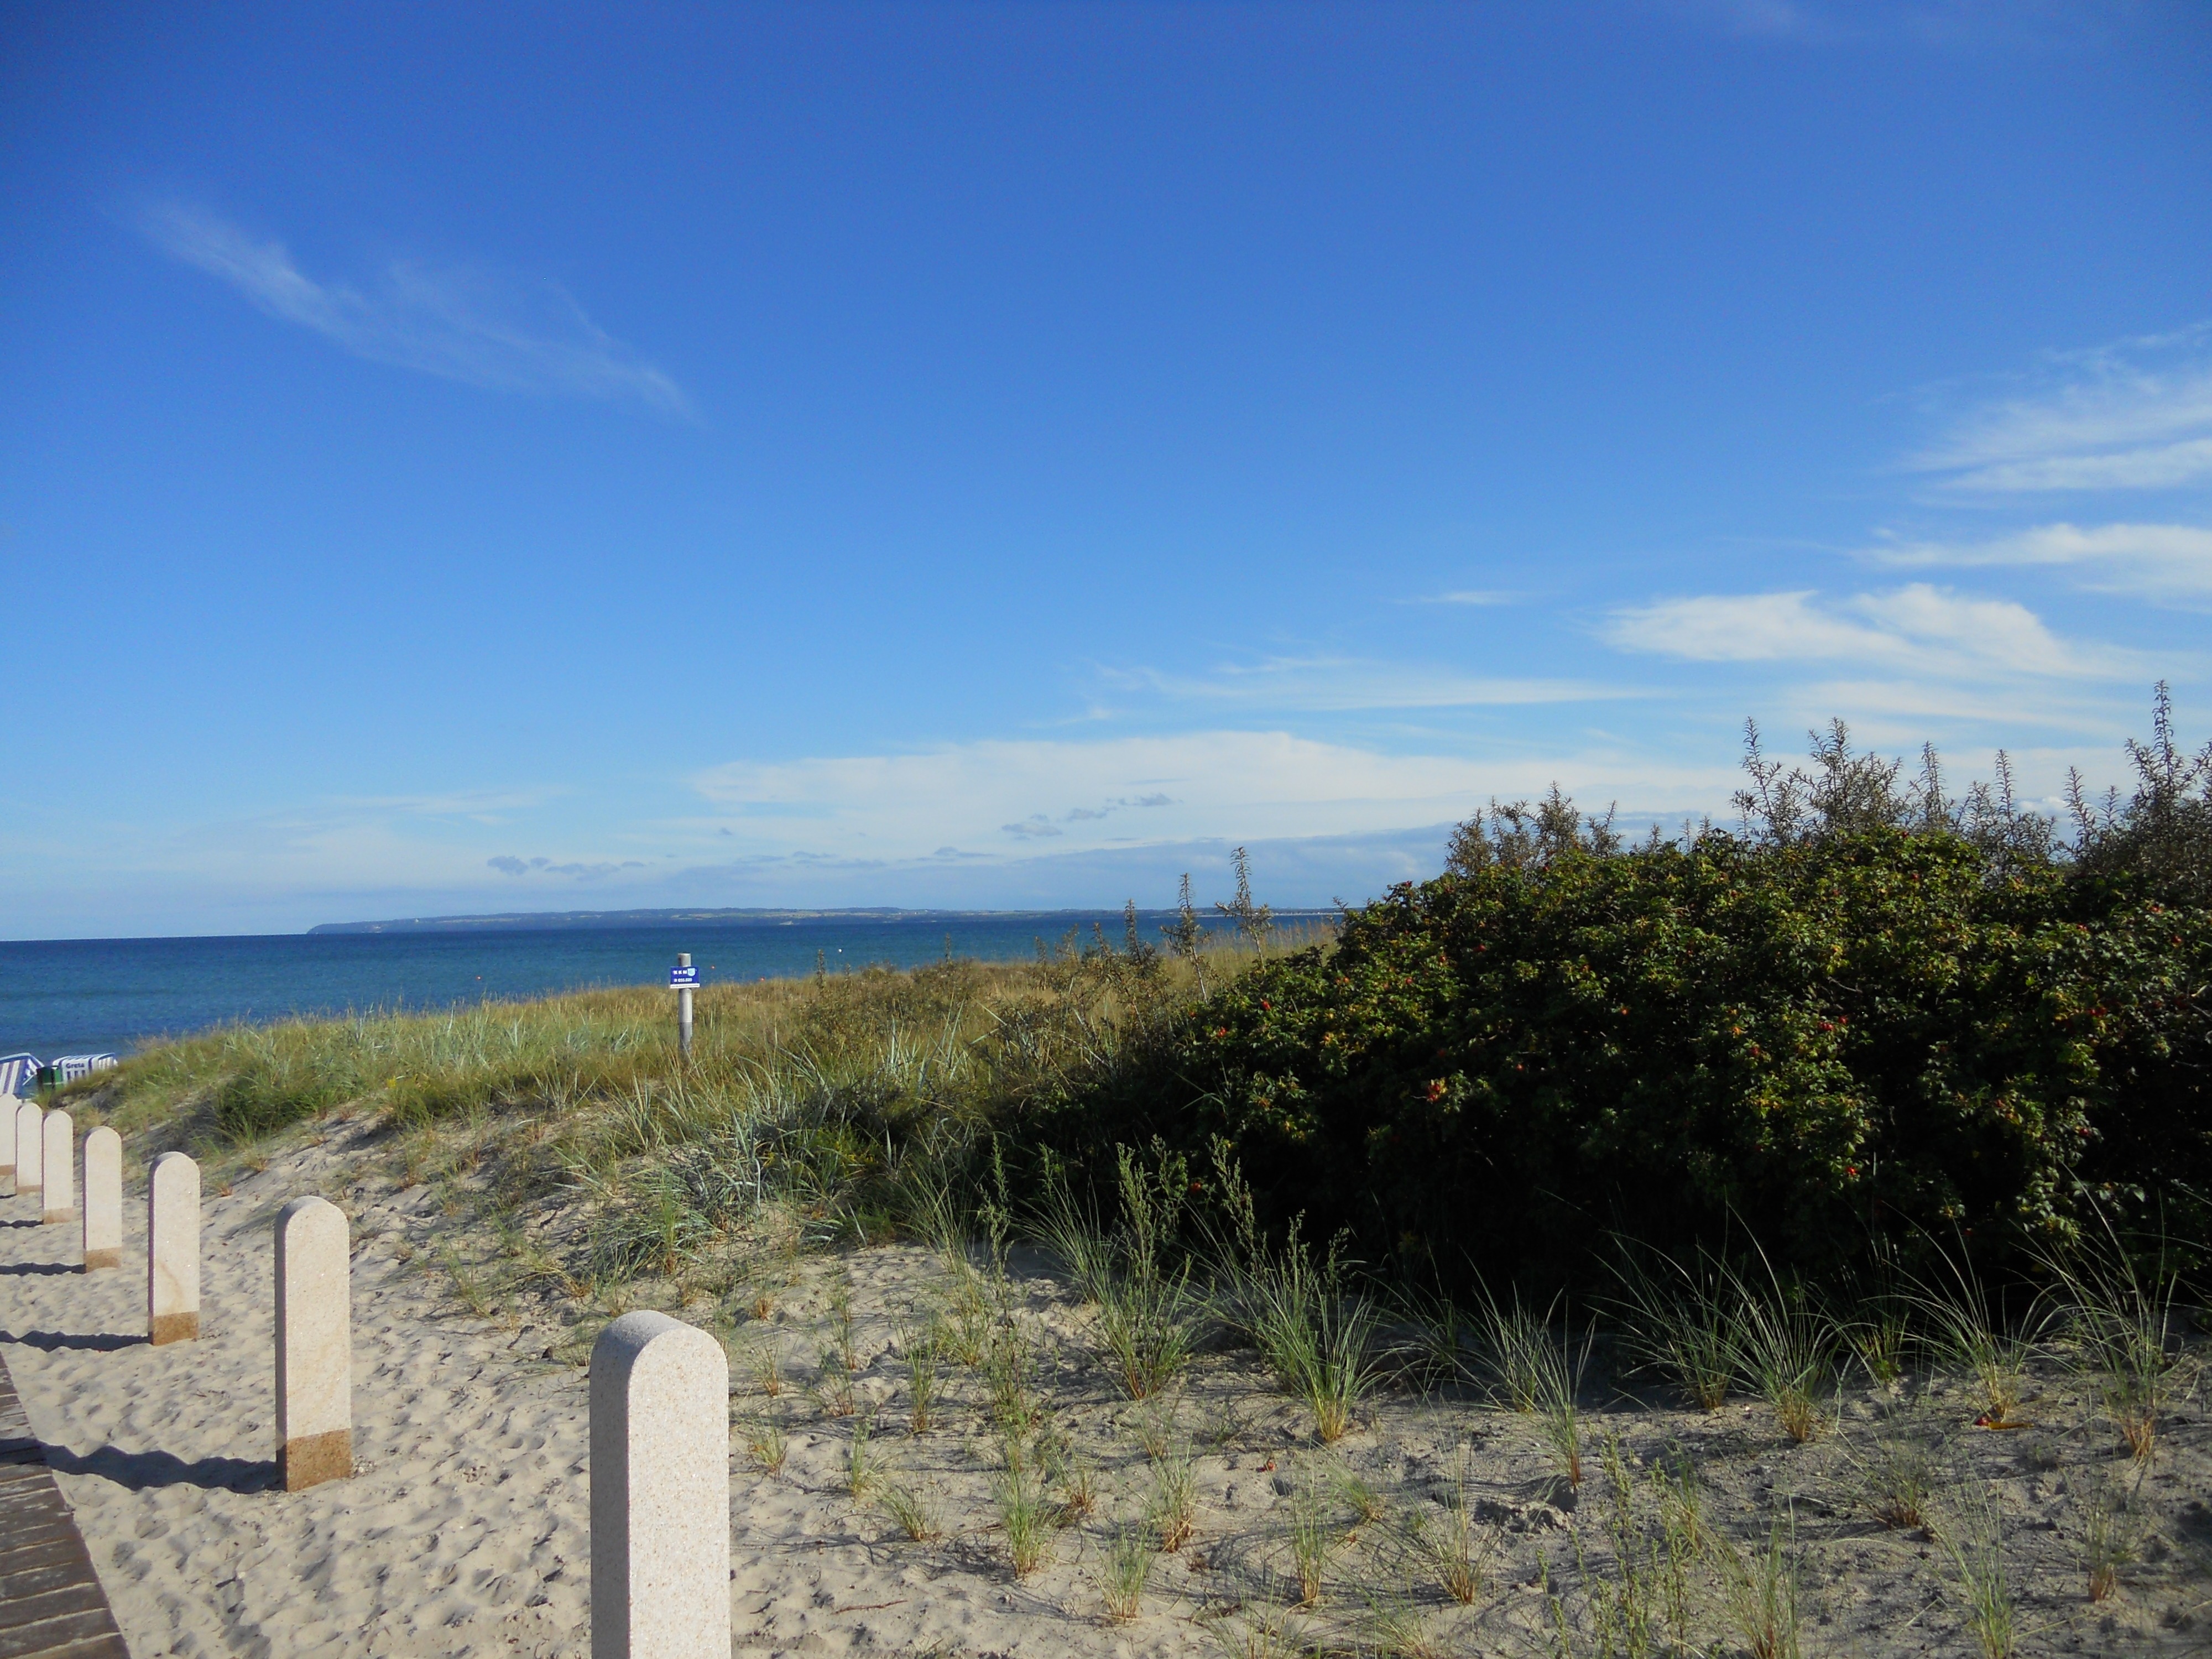
beach, landscape, sea, coast, grass, ocean, horizon, mountain, cloud, sky, hill, shore, lake, vacation, cliff, bay, reservoir, terrain, habitat, ecosystem, cape, baltic sea, rural area, natural environment